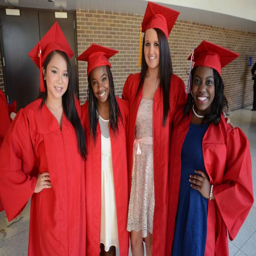
secondary school held its graduation in the school 's gym .